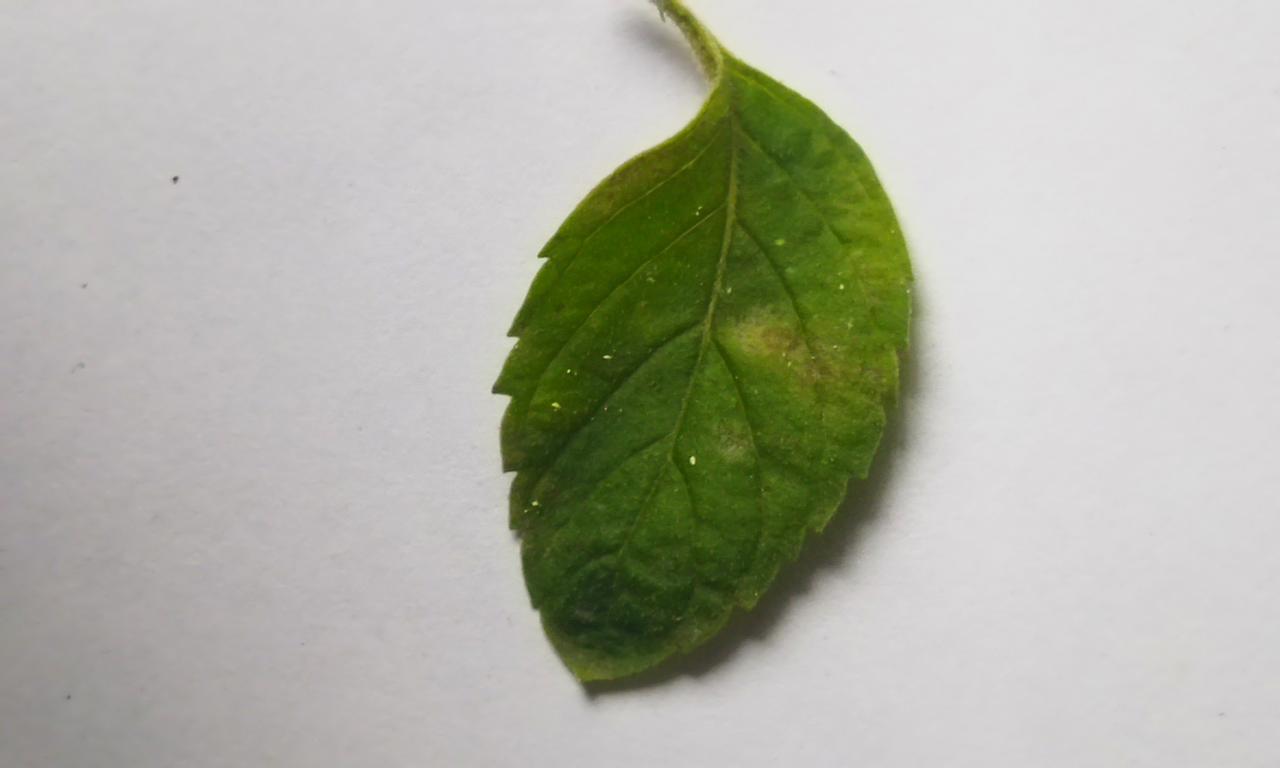
Label: Spoiled